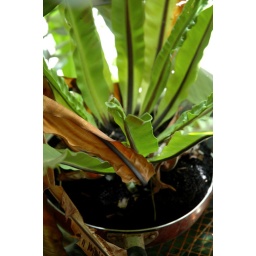
Haji Lane - Bird's nest fern in cooking pot